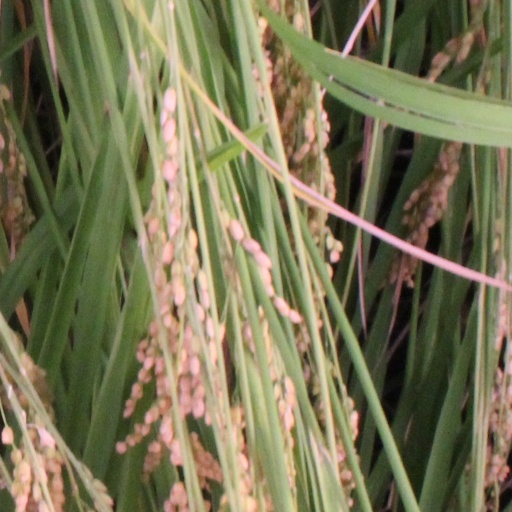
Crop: rice